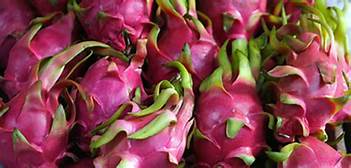
Label: Dragonfruit